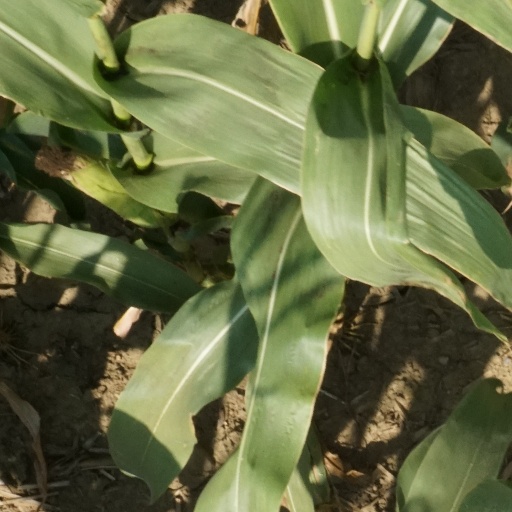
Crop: maize; corn